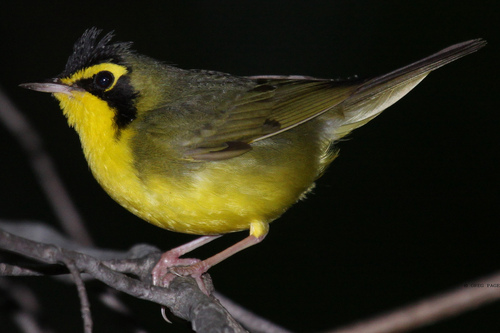
yellow breasted and gray crowned bird with pink feet and a pointy billa bird who is bright yellow from throat to abdomen, also has yellow eyebrow and a black crown and cheek patch.
this bird is yellow with black on its back and near its eyes.
a yellow and black bird with long larsus and dark eyeringsthe bird has a small head and neck, with a yellow underbelly and breast, and a dark grey, nearly black back and feathers.
this bird has wings that are grey and has a yellow bellya bird with a yellow belly and chest also has black and yellow around its cheek patch.
a small bird with a yellow belly, breast, and eye ring.
little gray, black and yellow bird with a black mohawk.
a small bird with a yellow belly and yellow eyering.
Species: Kentucky Warbler